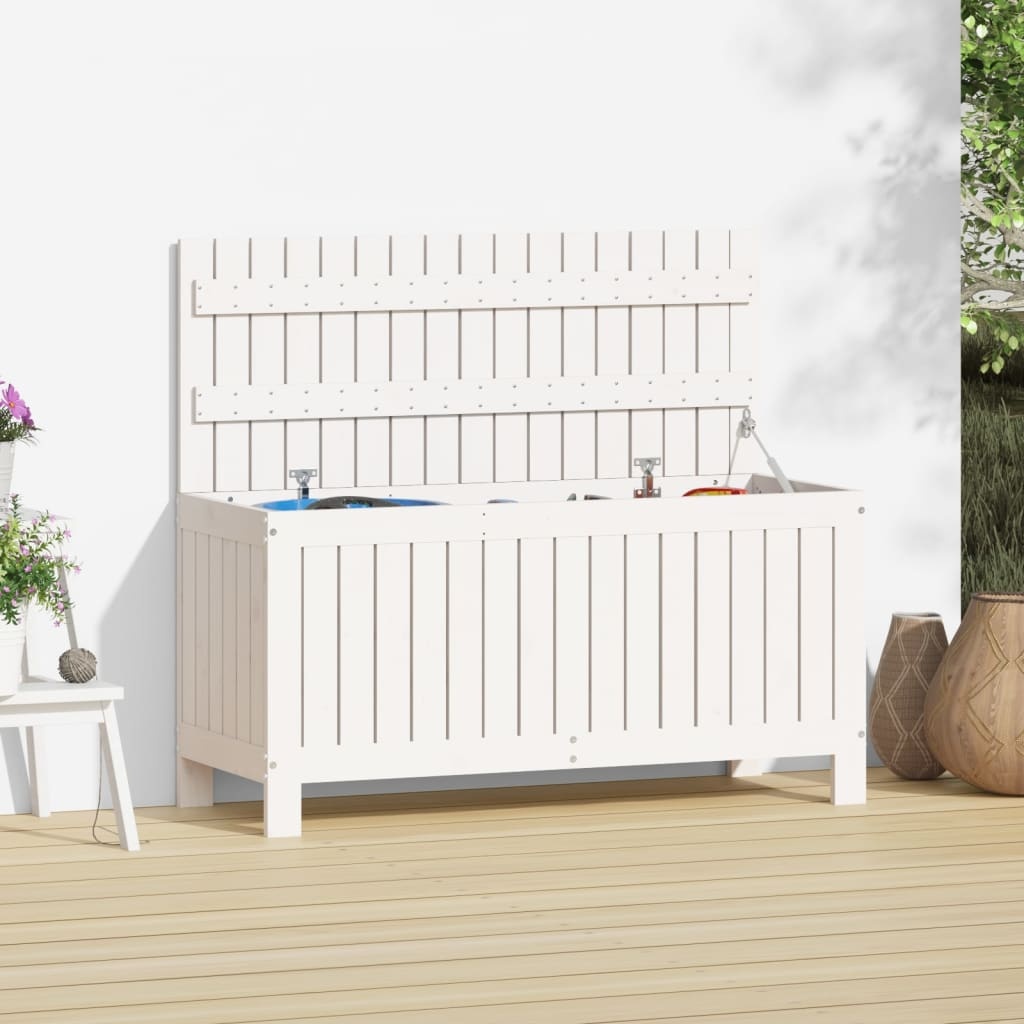
Garden Storage Box White 108x42.5x54 cm Solid Wood Pine
This garden storage box is an ideal storage solution and makes a great decorative addition to your living space. Solid pine wood: Solid pine wood is a beautiful natural material. Pine wood has a straight grain, and the knots give the material its signature, rustic look.Ample storage space: The wooden storage case provides ample storage space to help you sort out your garden tools, fitness equipment, cushions, toys, and other things.Hydraulic gas lift lid: You can open and close the lid easily with the hydraulic gas lift.Great ventilation: The garden cushion box is designed with open slats which guarantee optimal ventilation. Note:Each product comes with an assembly manual in the box for easy assembly.In order to extend the life of your outdoor furniture, we recommend you to protect it with a waterproof cover. Colour: White Material: Solid pinewood Dimensions: 108 x 42.5 x 54 cm (W x D x H)
Brand: vidaXL
Category: Furniture > Outdoor Furniture > Outdoor Storage Boxes